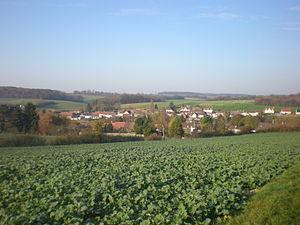
vue générale du village
Saint-Aubin-sous-Erquery est une commune française située dans le département de l'Oise, en région Hauts-de-France. Ses habitants sont appelés les Saint-Aubinois et les Saint-Aubinoises.